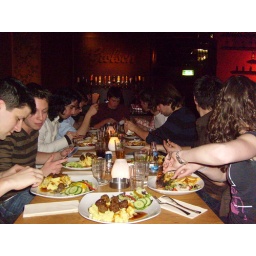
Een dag-excursie, georganiseerd door Cheops, in het (uiteindelijk niet zo) zonnige zuiden van Nederland: Eindhoven!